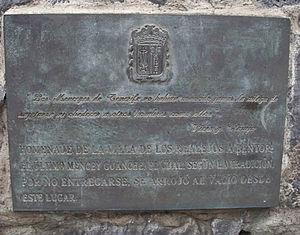
Bentor, né vers 1463, fut le dernier mencey de Taoro, de novembre 1494 jusqu'à son suicide, fin 1495 ou début 1496. Taoro était l'un des neuf menceyatos, ou royaumes, de l'île de Tenerife avant la conquête espagnole.